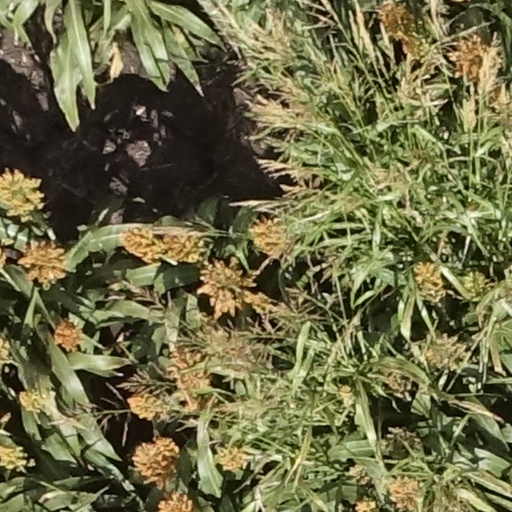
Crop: sorghum